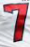
Number: 7